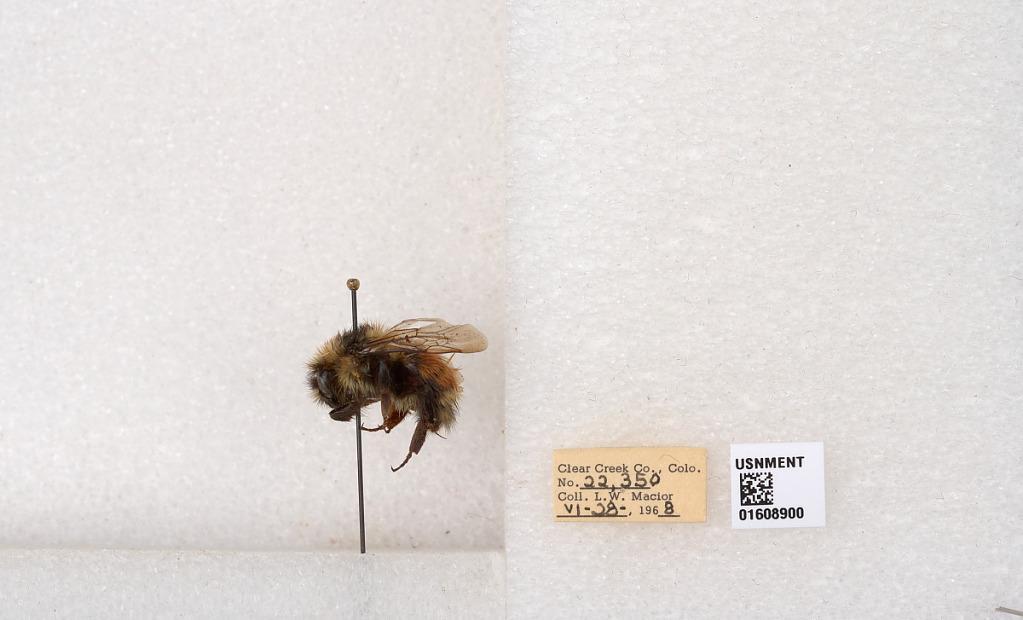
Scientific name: Bombus (Pyrobombus) sylvicola Kirby
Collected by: L. Macior
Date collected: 1968-6-28
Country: United States
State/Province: Colorado
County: Clear Creek
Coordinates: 39.6891, -105.644